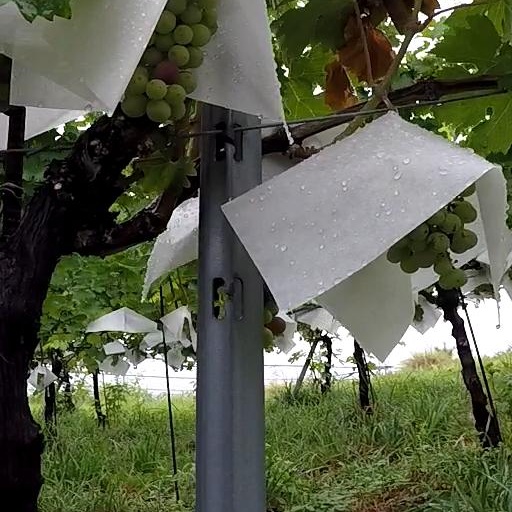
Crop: grape